Heinrich Hertz

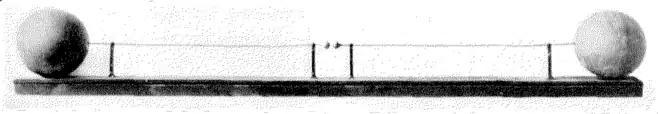
Hertz's first radio transmitter: a capacitance loaded dipole resonator consisting of a pair of one meter copper wires with a 7.5 mm spark gap between them, ending in 30 cm zinc spheres. When an induction coil applied a high voltage between the two sides, sparks across the spark gap created standing waves of radio frequency current in the wires, which radiated radio waves. The frequency of the waves was roughly 50 MHz, about that used in modern television transmitters.

Between 1886 and 1889 Hertz conducted a series of experiments that would prove the effects he was observing were results of Maxwell's predicted electromagnetic waves. Starting in November 1887 with his paper "On Electromagnetic Effects Produced by Electrical Disturbances in Insulators", Hertz sent a series of papers to Helmholtz at the Berlin Academy, including papers in 1888 that showed transverse free space electromagnetic waves traveling at a finite speed over a distance. In the apparatus Hertz used, the electric and magnetic fields radiated away from the wires as transverse waves. Hertz had positioned the oscillator about 12 meters from a zinc reflecting plate to produce standing waves. Each wave was about 4 meters long. Using the ring detector, he recorded how the wave's magnitude and component direction varied. Hertz measured Maxwell's waves and demonstrated that the velocity of these waves was equal to the velocity of light. The electric field intensity, polarization and reflection of the waves were also measured by Hertz. These experiments established that light and these waves were both a form of electromagnetic radiation obeying the Maxwell equations.